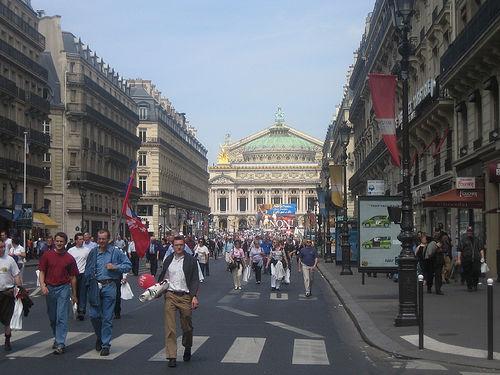
Weather: sun or clear